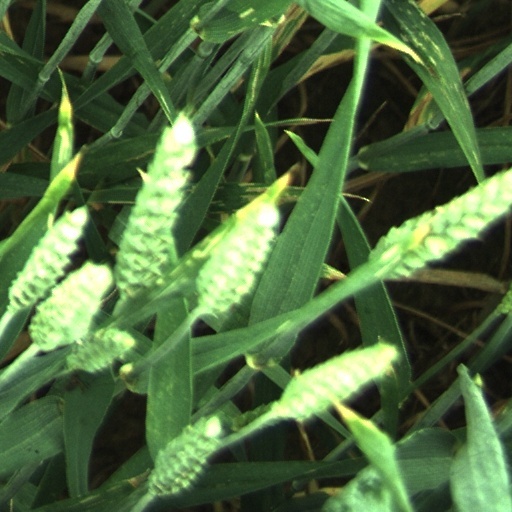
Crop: wheat